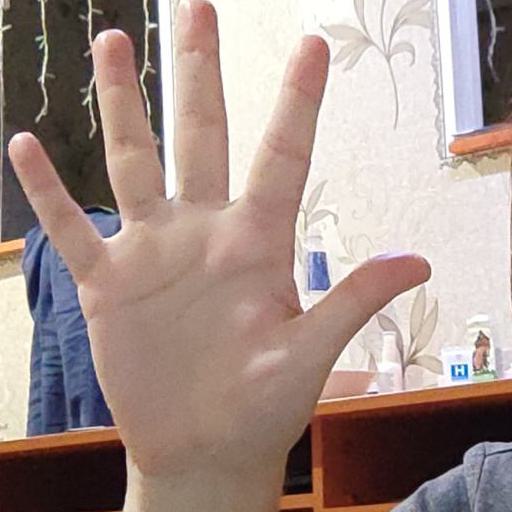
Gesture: palm